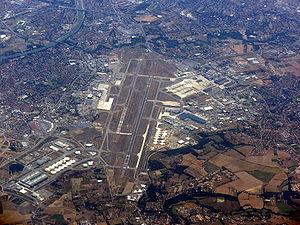
Aeroport de Toulouse, vue aérienne